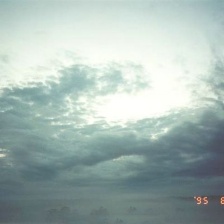
Cloud type: Stratocumulus